Halcyonair

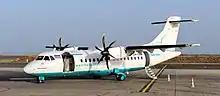
Halcyonair ATR 42-320 at Nelson Mandela International Airport, the location of the airline's head office

Halcyonair, S.A. was an airline with its head office in Amílcar Cabral International Airport in Espargos, Sal, Cape Verde. It was established in April 2005 and operated domestic flights between the Cape Verde Islands from its main base Amílcar Cabral International Airport.